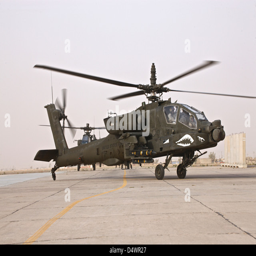
a helicopter taxiing on the flight line